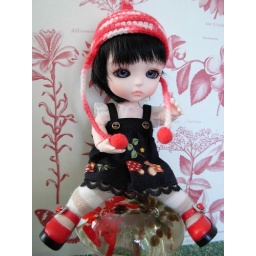
Mushroom dress by Hiblythe, hat by Design Doll Studio